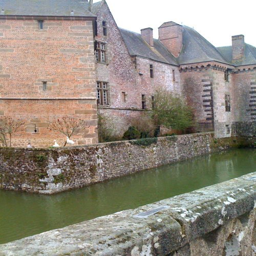
tourist attraction with a real moat